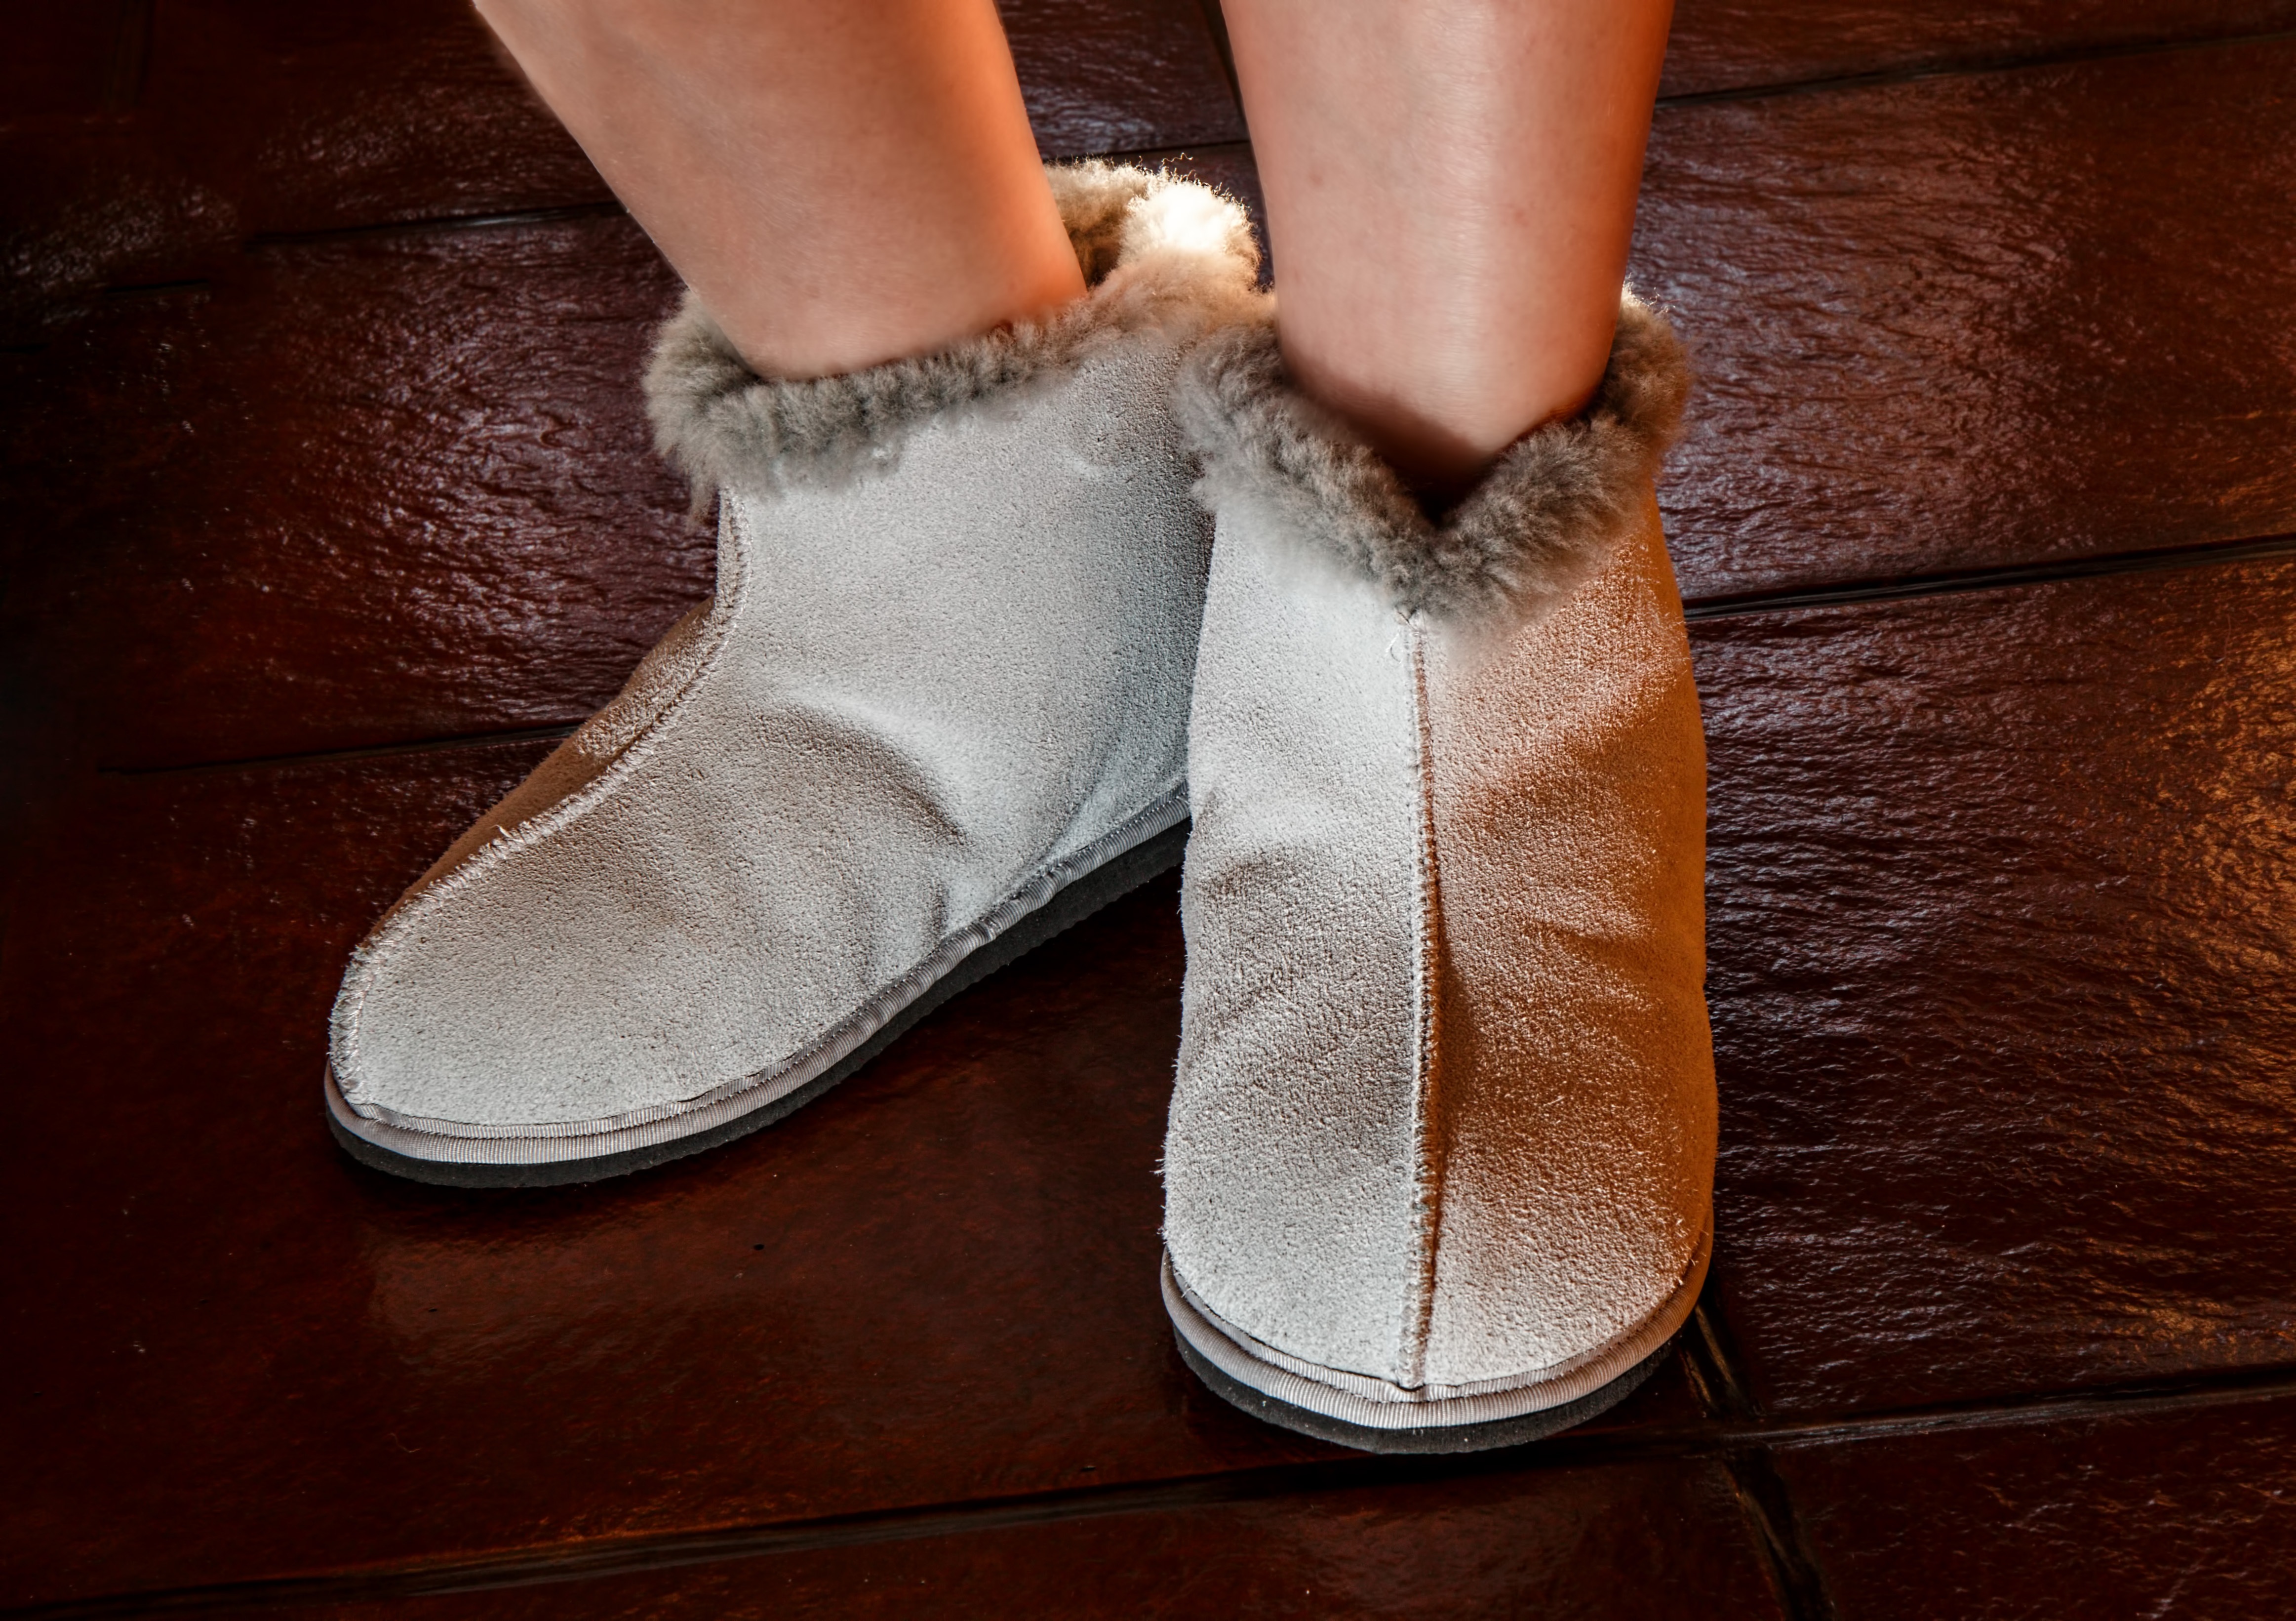
shoe, cold, winter, leather, warm, feet, boot, leg, spring, foot, brown, snug, human body, shoes, relaxation, sneakers, footwear, comfort, pair, comfortable, slippers, sheepskin slippers